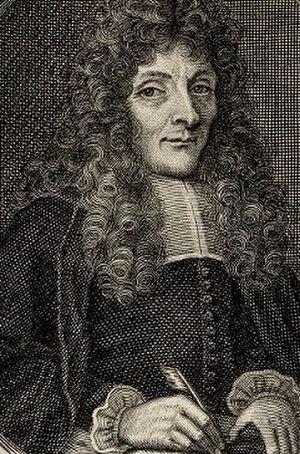
Étienne de Blégny est un maître écrivain juré, mort en 1700.